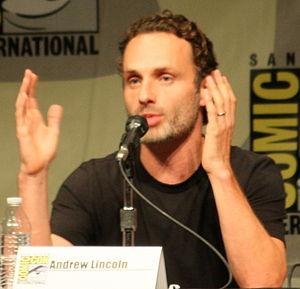
Un tueur à l'intérieur est le quatrième épisode de la Saison 3 de la série télévisée The Walking Dead, classifiée dans le genre des séries télévisées d'horreur post-apocalyptique. Elle a d'abord été diffusée sur AMC aux États-Unis le 4 novembre 2012, et a été écrite par Sang Kyu Kim et réalisée par Guy Ferland. Cet épisode marque les dernières apparitions de Sarah Wayne Callies et Robert Singleton qui interprètent les rôles de Lori Grimes et Theodore T-Dog. Deux acteurs principaux de la série. La grande majorité des critiques de télévision ont reçu de façon positive l'épisode, applaudissant ses nuances sombres et les performances des acteurs. Toutefois, quelques commentateurs ont critiqué les stratagèmes narratifs utilisés et la tournure prise dans la série. Un tueur à l'intérieur a été vu par 9.27 millions de téléspectateurs, dont 4,9 % des 18-49 ans lors de sa première diffusion aux États-Unis.